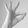
ASL letter: F